Tostedt

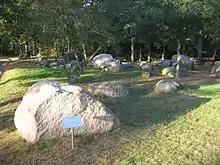
Ice-age-boulder-park Todtglüsingen

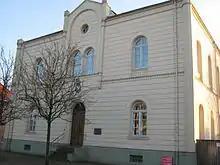
Court

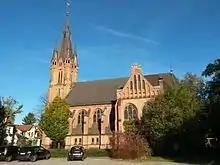
Church Johanneskirche

The first recording of Tostedt go back to 1105. In 1625 the jurisdiction was established in Tostedt. Even today Tostedt is the place of a local court with jurisdiction of the trade register for the entire region of the Elbe-Weser triangle.